Fokker Super Universal

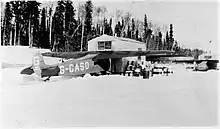
Fokker Super Universal airplane docked in a nose hangar, Ontario, [ca. 1925

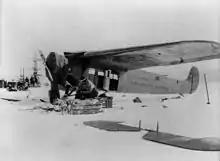
Fokker Super Universal of the Bryd Antarctic expedition of 1929

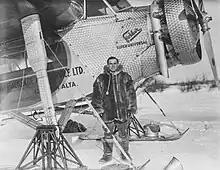
Fokker Super Universal in Alberta, Canada 1935. The person is famous Canadian aviator Leigh Brintnell

The Fokker Super Universal was an airliner produced in the United States in the late 1920s by Fokker America, an enlarged and improved version of the Fokker Universal, fitted with cantilever wings and an enclosed cockpit. It was also called the Model 8. It was subsequently also manufactured under license in Canada, and in Japan as the Nakajima–Fokker Super Universal and for the IJAAF as the Nakajima Ki-6 and later in the puppet state of Manchukuo as the Manshū Super Universal. It was used on the Byrd Antarctic expedition and was one of the most produced of the Fokker America models.